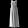
Label: Dress